Early Christian inscriptions

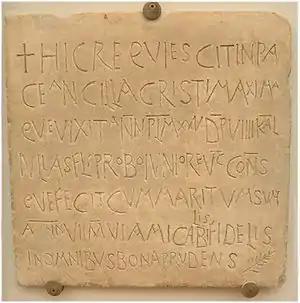
Sepulchral inscription of a Christian woman (6th century): "Here rests in peace, Maxima a servant of Christ who lived about 25 years and (was) laid (to rest) 9 days before the Kalends of July of the year when the senator Flavius Probus the younger was consul (June 23, 525). She lived with her husband (for) seven years and six months. (She was) most friendly, loyal in everything, good and prudent."

Early Christian inscriptions are the epigraphical remains of early Christianity. They are a valuable source of information in addition to the writings of the Church Fathers regarding the development of Christian thought and life in the first six centuries of the religion's existence. The three main types are sepulchral inscriptions, epigraphic records, and inscriptions concerning private life.